Íslendingur

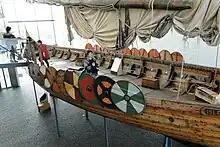
"Íslendingur" on display at the Viking World museum

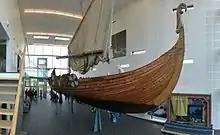
"Íslendingur" at the Viking World museum

Íslendingur ("Icelander") is a replica of the Gokstad viking ship and was sailed across the Atlantic Ocean in 2000. It is on display at the Viking World museum in Njarðvík, Reykjanesbær, Iceland.